George Harsh

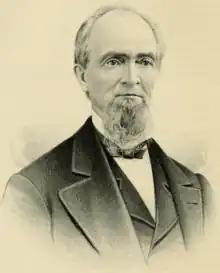
Harsh in 1892 publication

George Harsh (March 15, 1810 – May 5, 1897) was an American politician from Ohio. He served as a member of the Ohio House of Representatives, representing Stark County from 1846 to 1847 and served as a member of the Ohio Senate from 1860 to 1864.